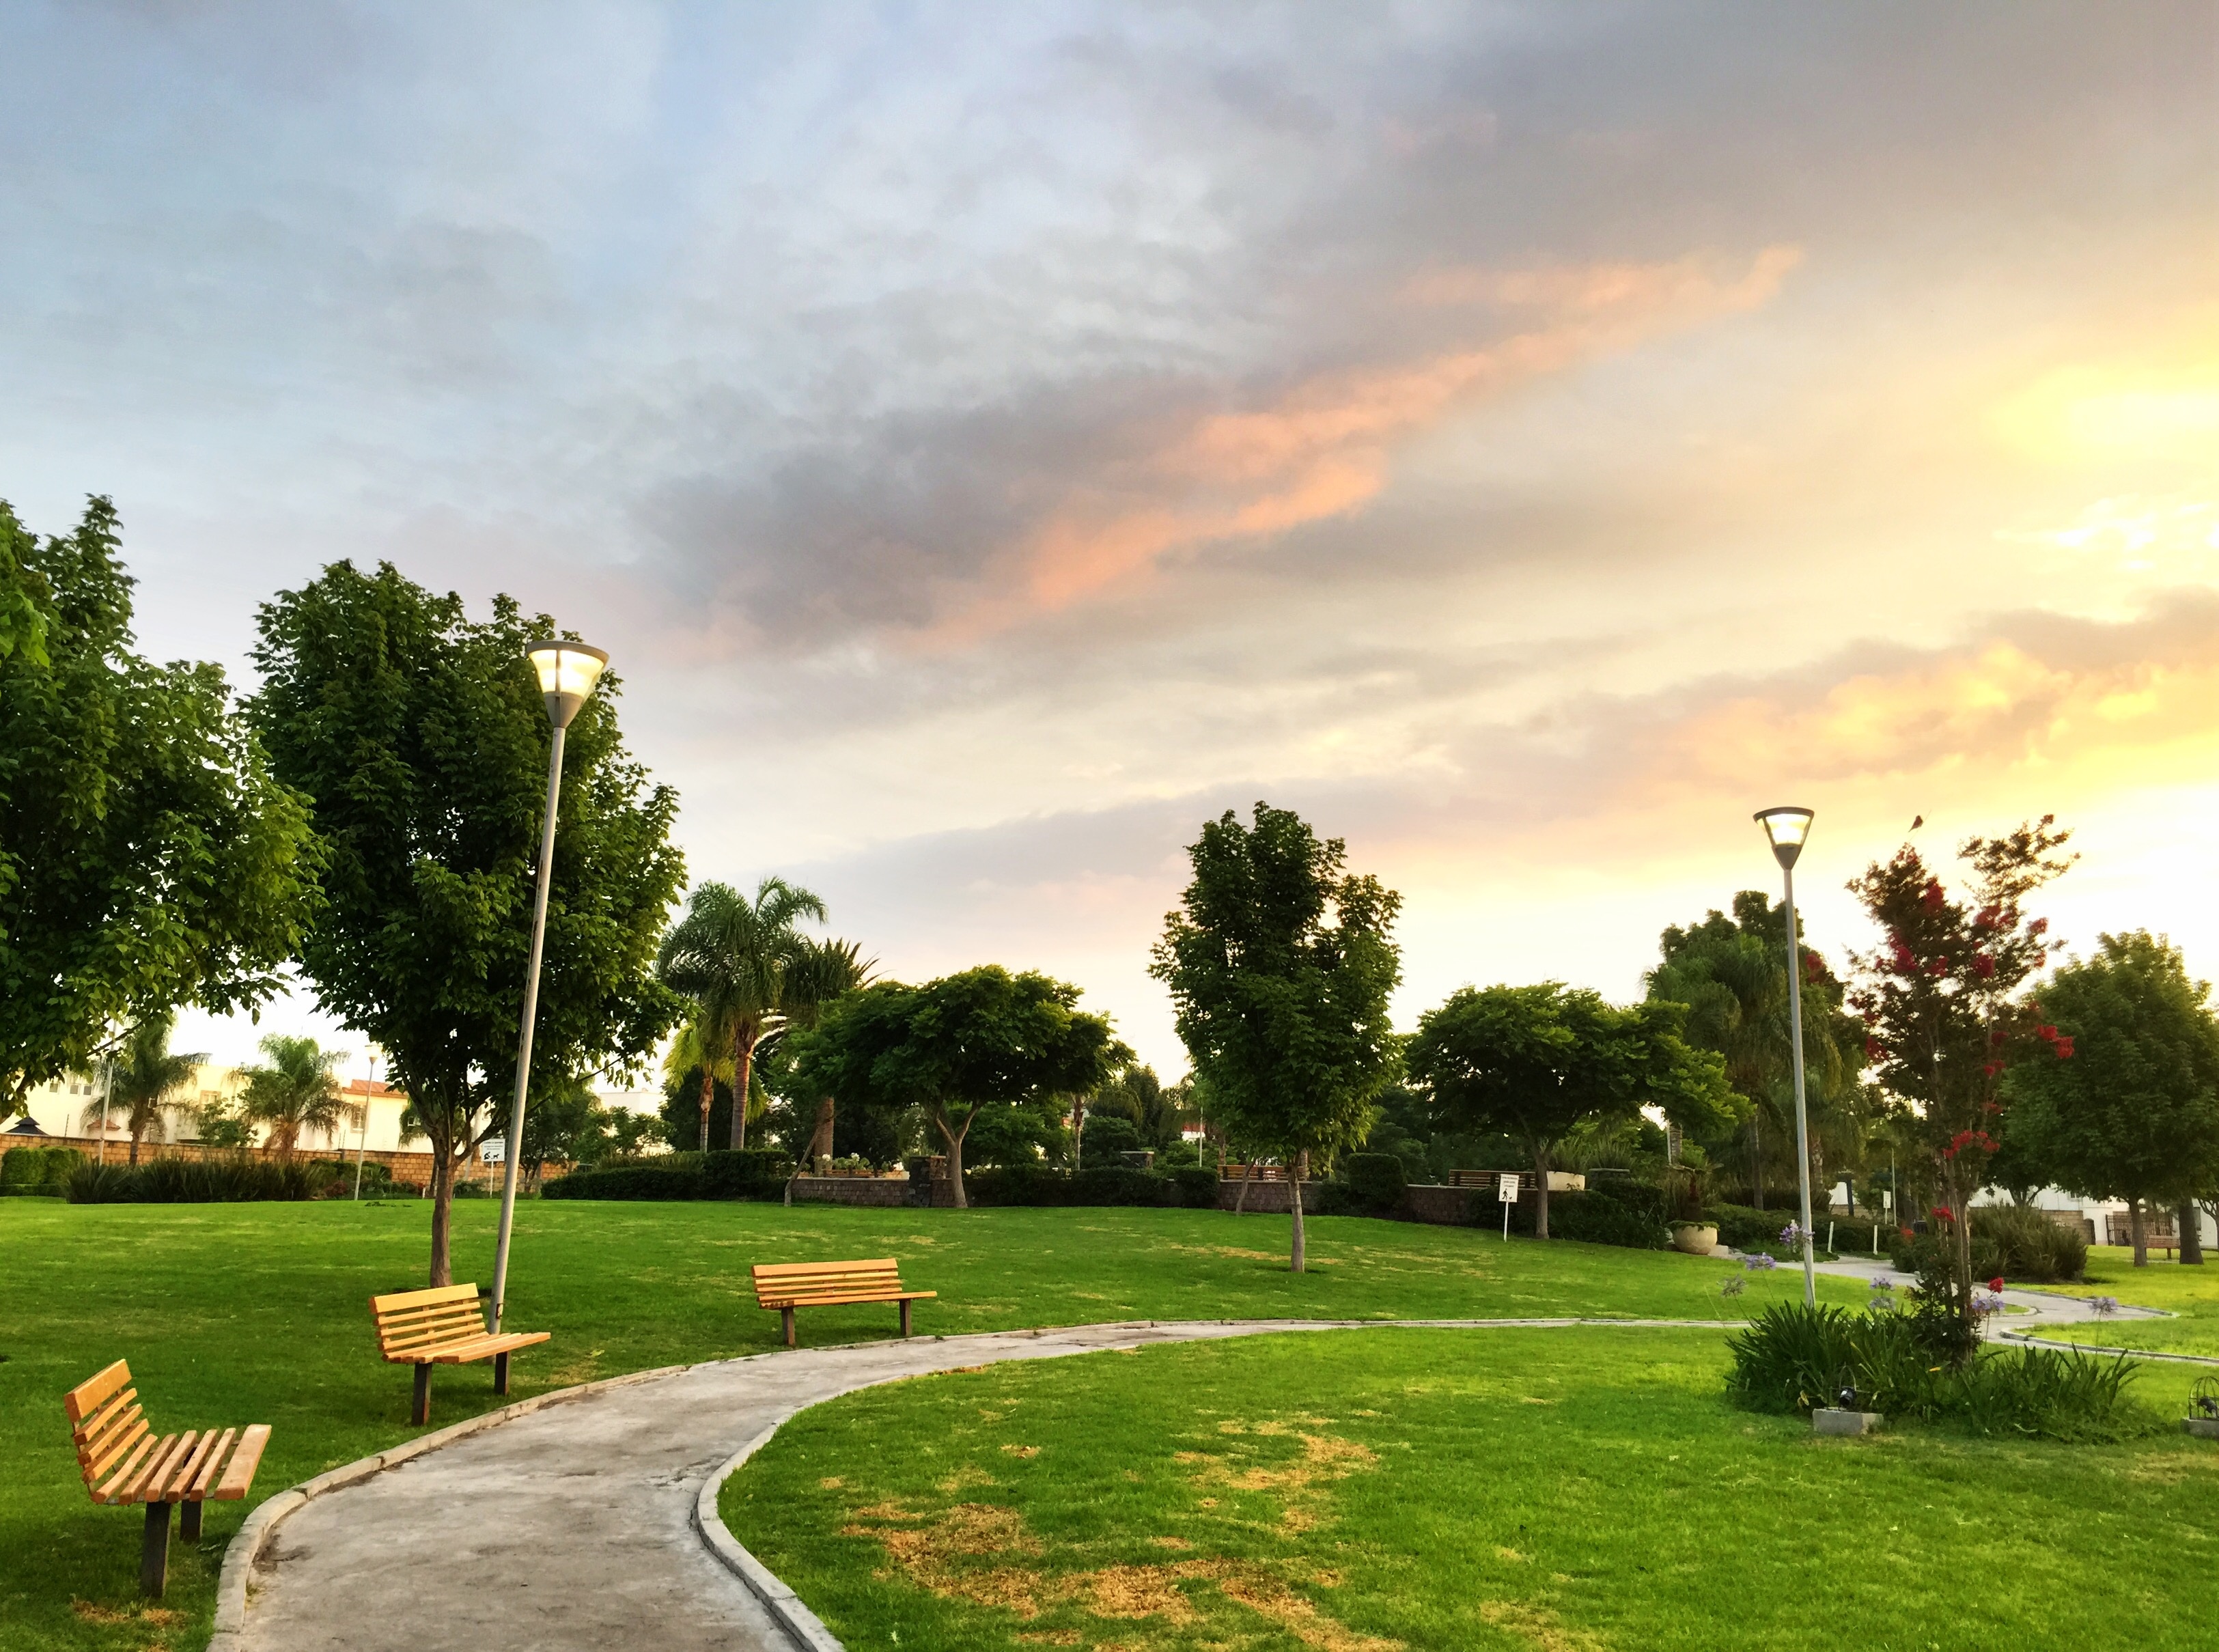
tree, grass, cloud, structure, sky, field, lawn, meadow, sunlight, suburb, park, golf course, rural area, residential area, sport venue